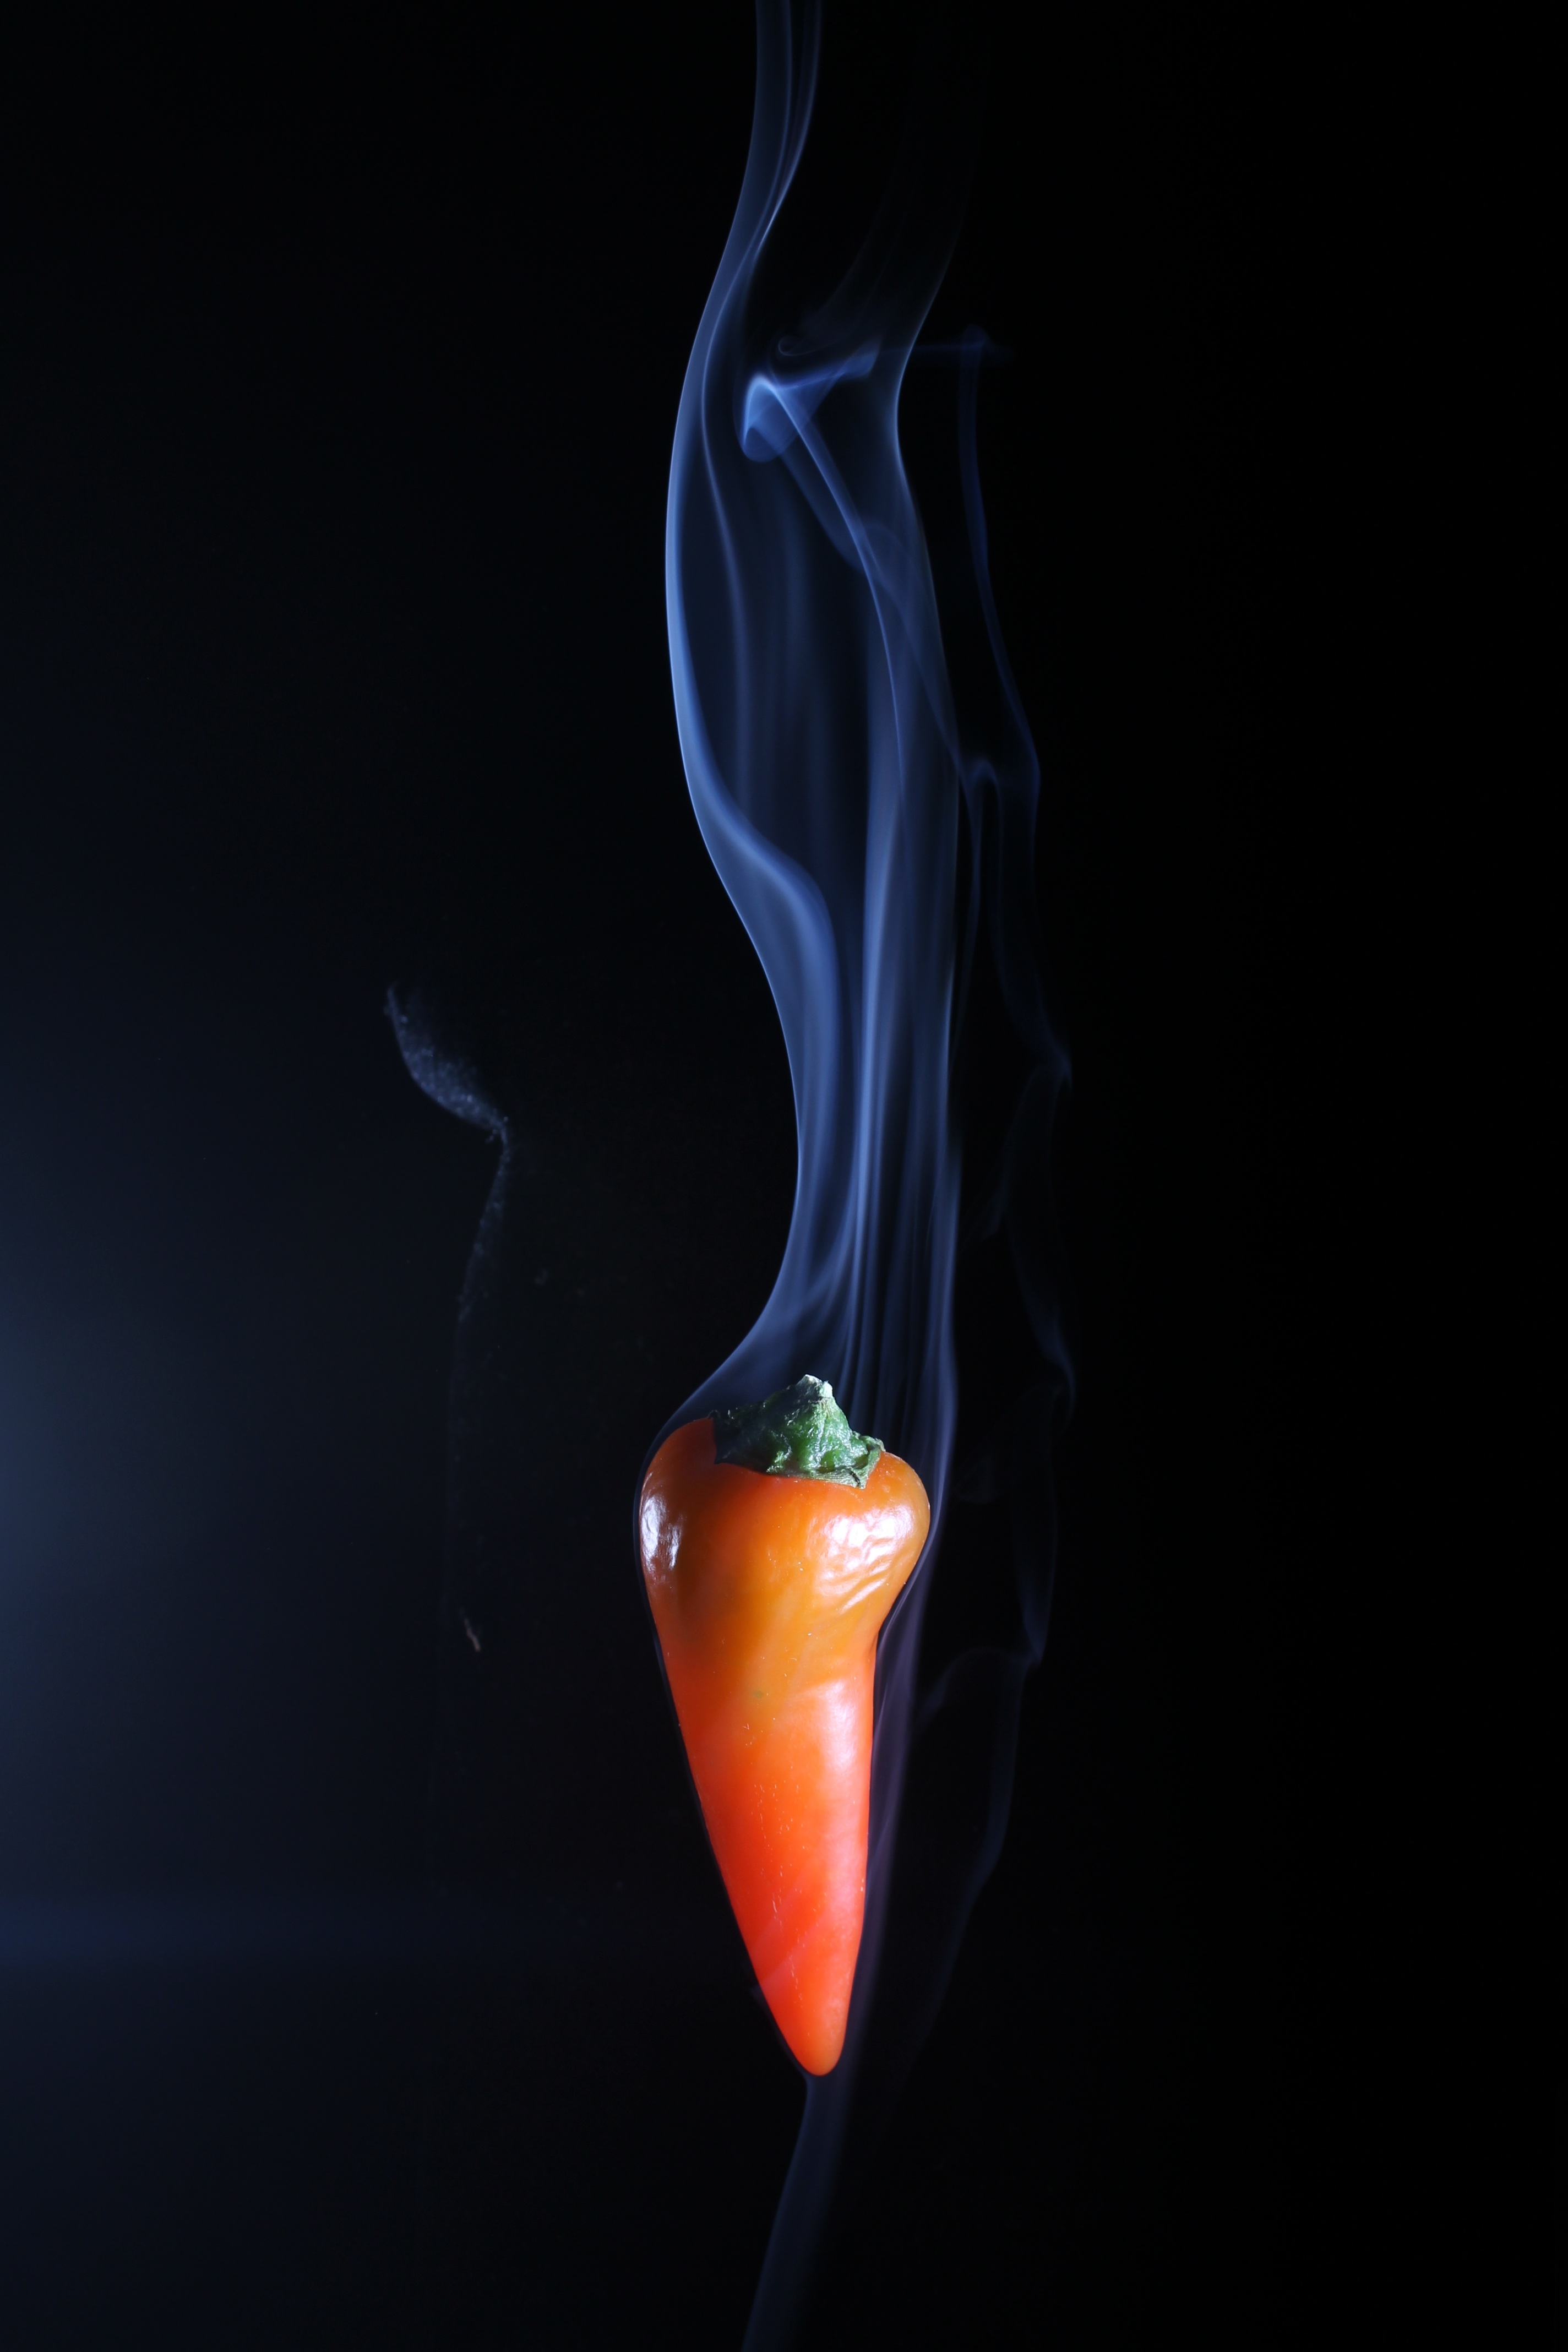
hand, flower, smoke, flame, darkness, lighting, organ, macro photography, sense, still life photography, hot food, computer wallpaper, red hot chilli, smoking chilli